Yevgeny Seryayev

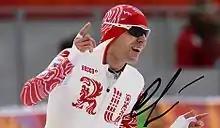

Seryayev competed at the 2014 Winter Olympics for Russia. He competed in the 10000 metres, finishing 9th.